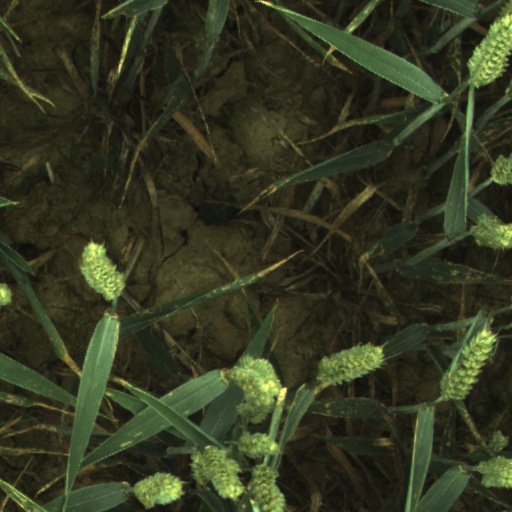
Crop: wheat